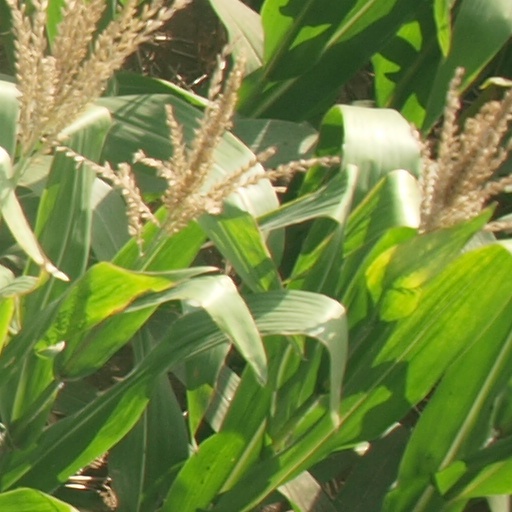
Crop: maize; corn